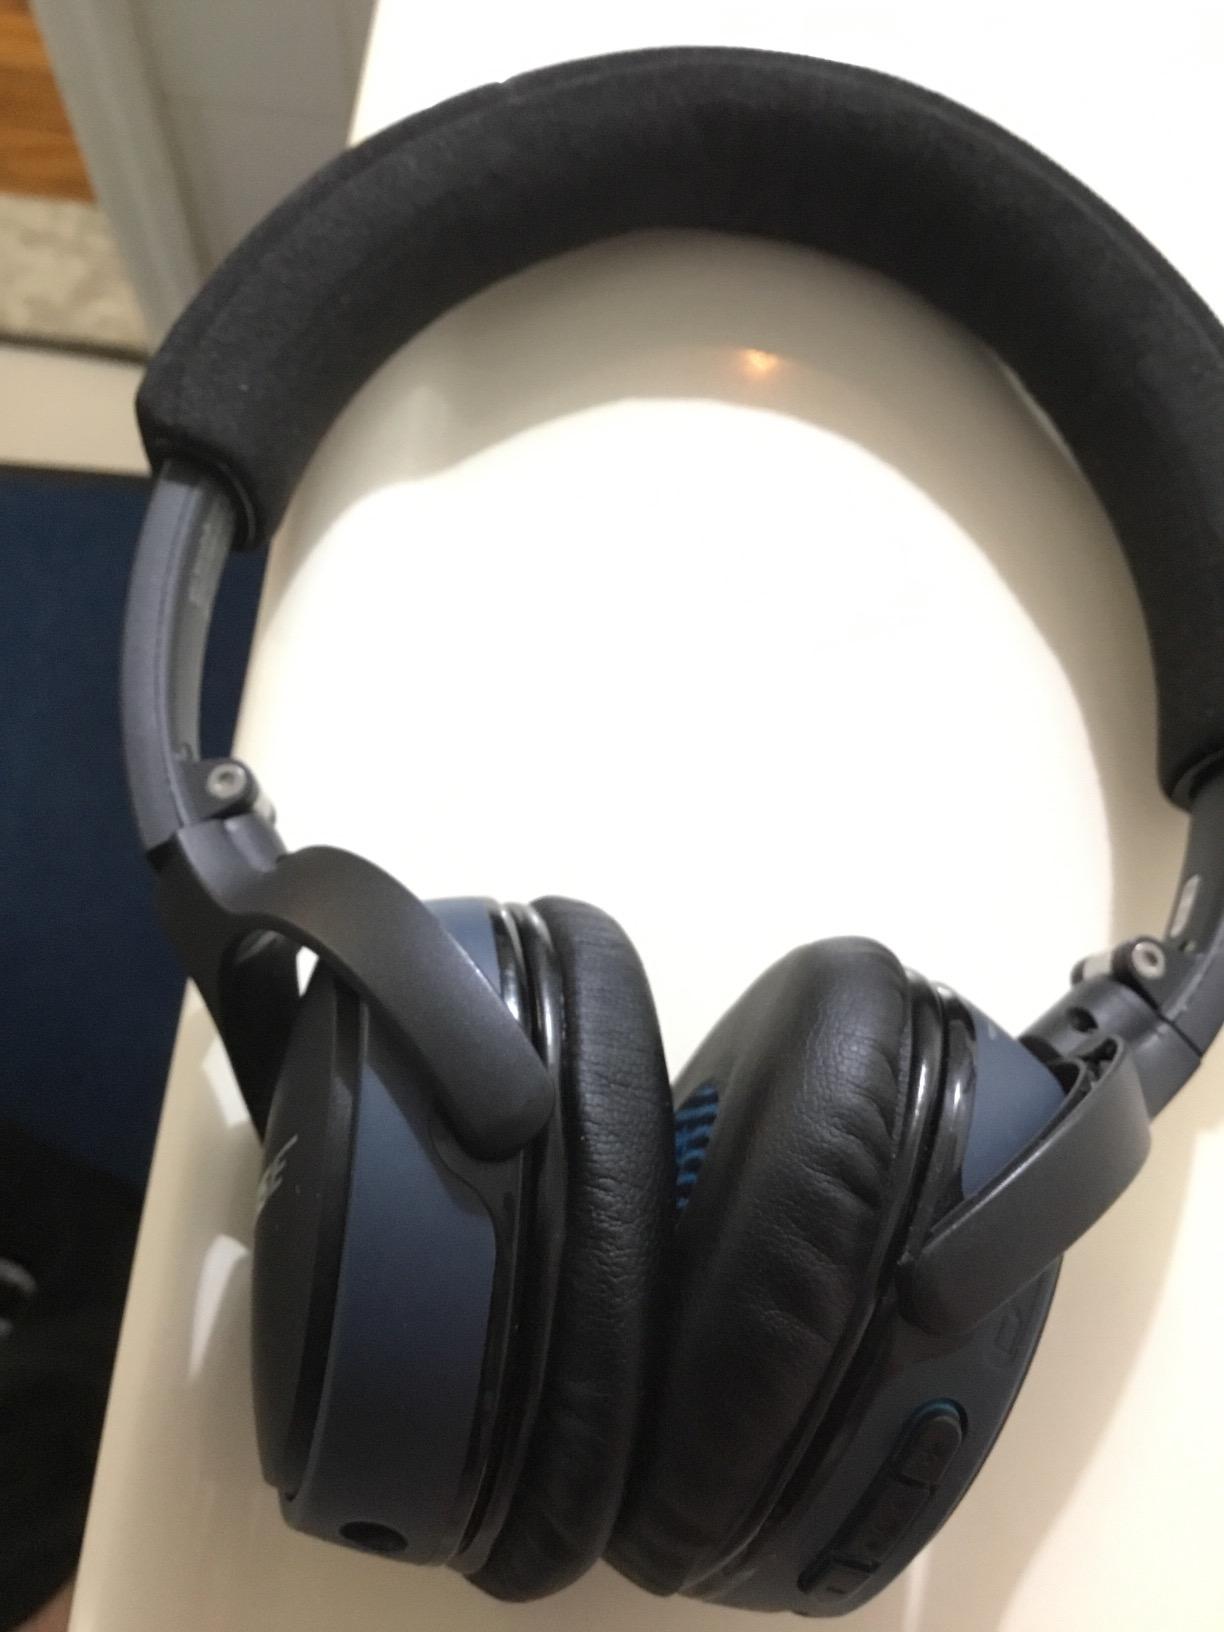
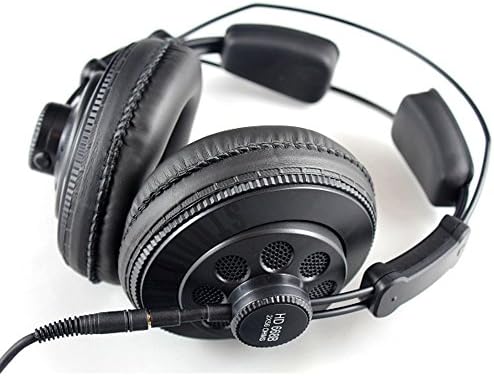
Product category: headphones
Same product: no